Olive May Pearce

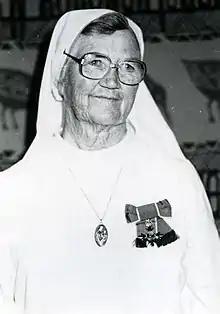
Sister Mary Eucharia MBE

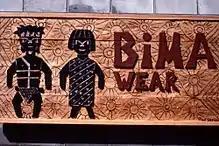
Bima Wear.

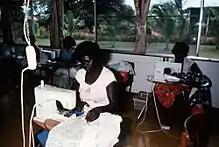
Aboriginal women sewing Bima wear garments at the factory at Nguiu, Bathurst Island.

Olive May Pearce, also known as Sister Eucharia (14 December 1914 – 5 October 1999) was an Australian nun best known for her work with Aboriginal children and leprosy patients. She was made a member the Order of the British Empire in 1981.